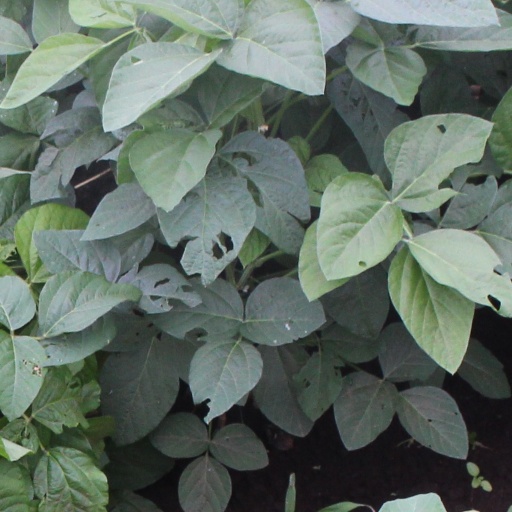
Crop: soybean